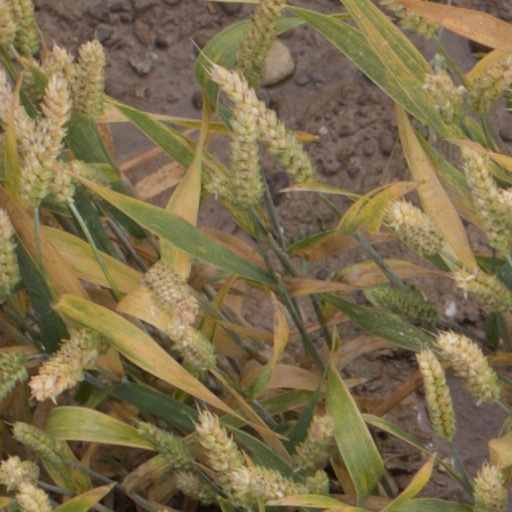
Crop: wheat